Michal Rozsíval

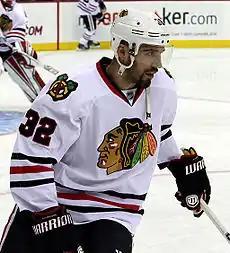
Rozsíval as a member of the Chicago Blackhawks in December 2014

Rozsíval recorded one goal and twelve assists over 65 games during the 2014–15 season. He appeared in ten games during the 2015 Stanley Cup Playoffs, but sustained a critical ankle injury during the Blackhawks’ second round series against the Minnesota Wild. The injury required surgery and between 12 and 16 weeks of rehabilitation. The Blackhawks won the Stanley Cup that year and Rozsíval’s name was engraved on the cup for a second time.